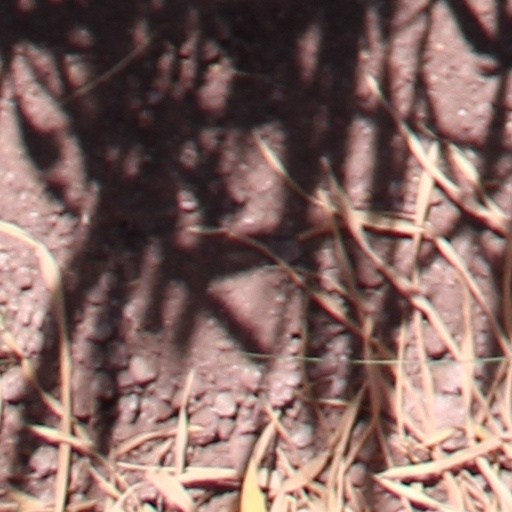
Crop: wheat